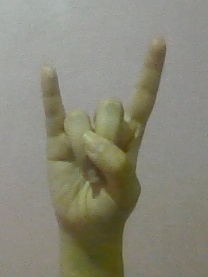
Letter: la